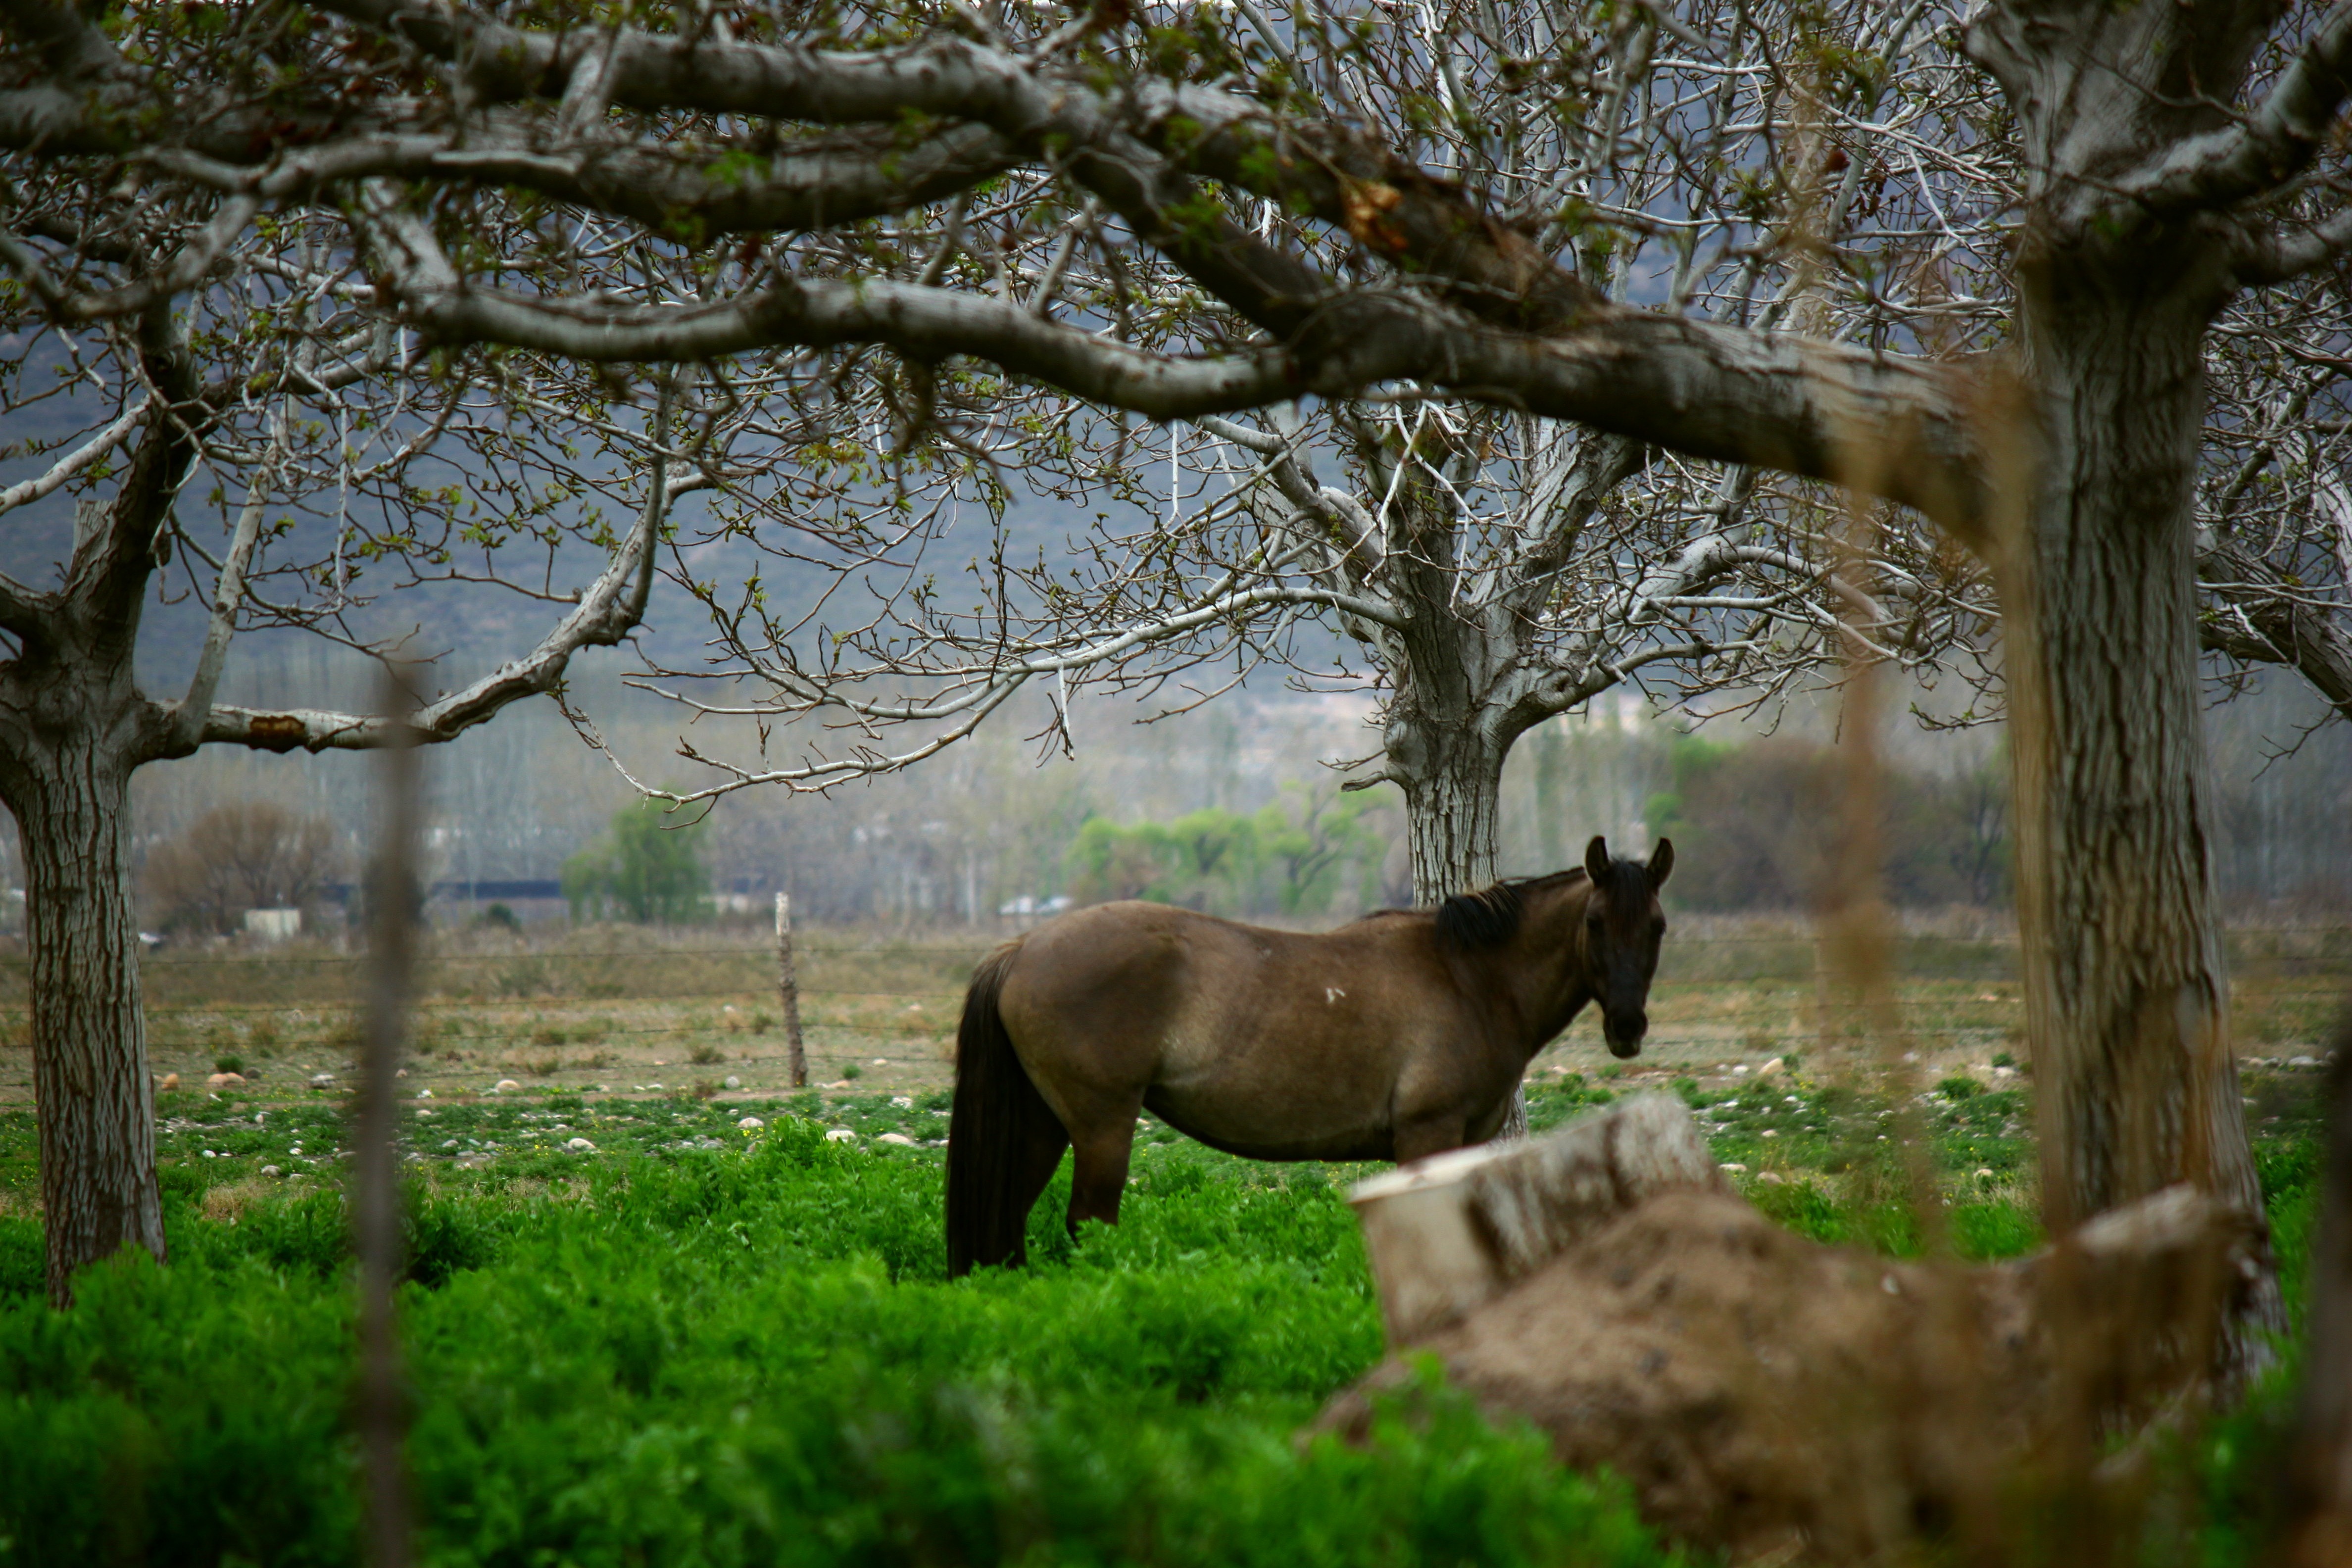
landscape, tree, nature, forest, wilderness, mountain, winter, field, flower, wildlife, pasture, horse, mammal, fauna, mountains, woodland, habitat, rural area, natural environment, horse like mammal